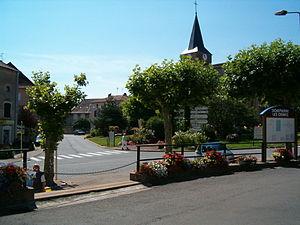
Dompierre-les-Ormes est une commune française située dans le département de Saône-et-Loire en région Bourgogne-Franche-Comté.